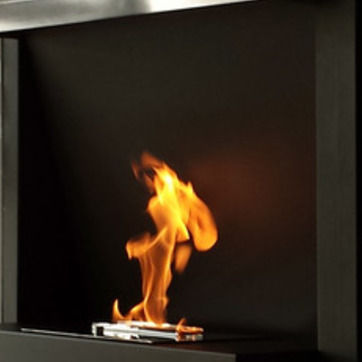
Material: other